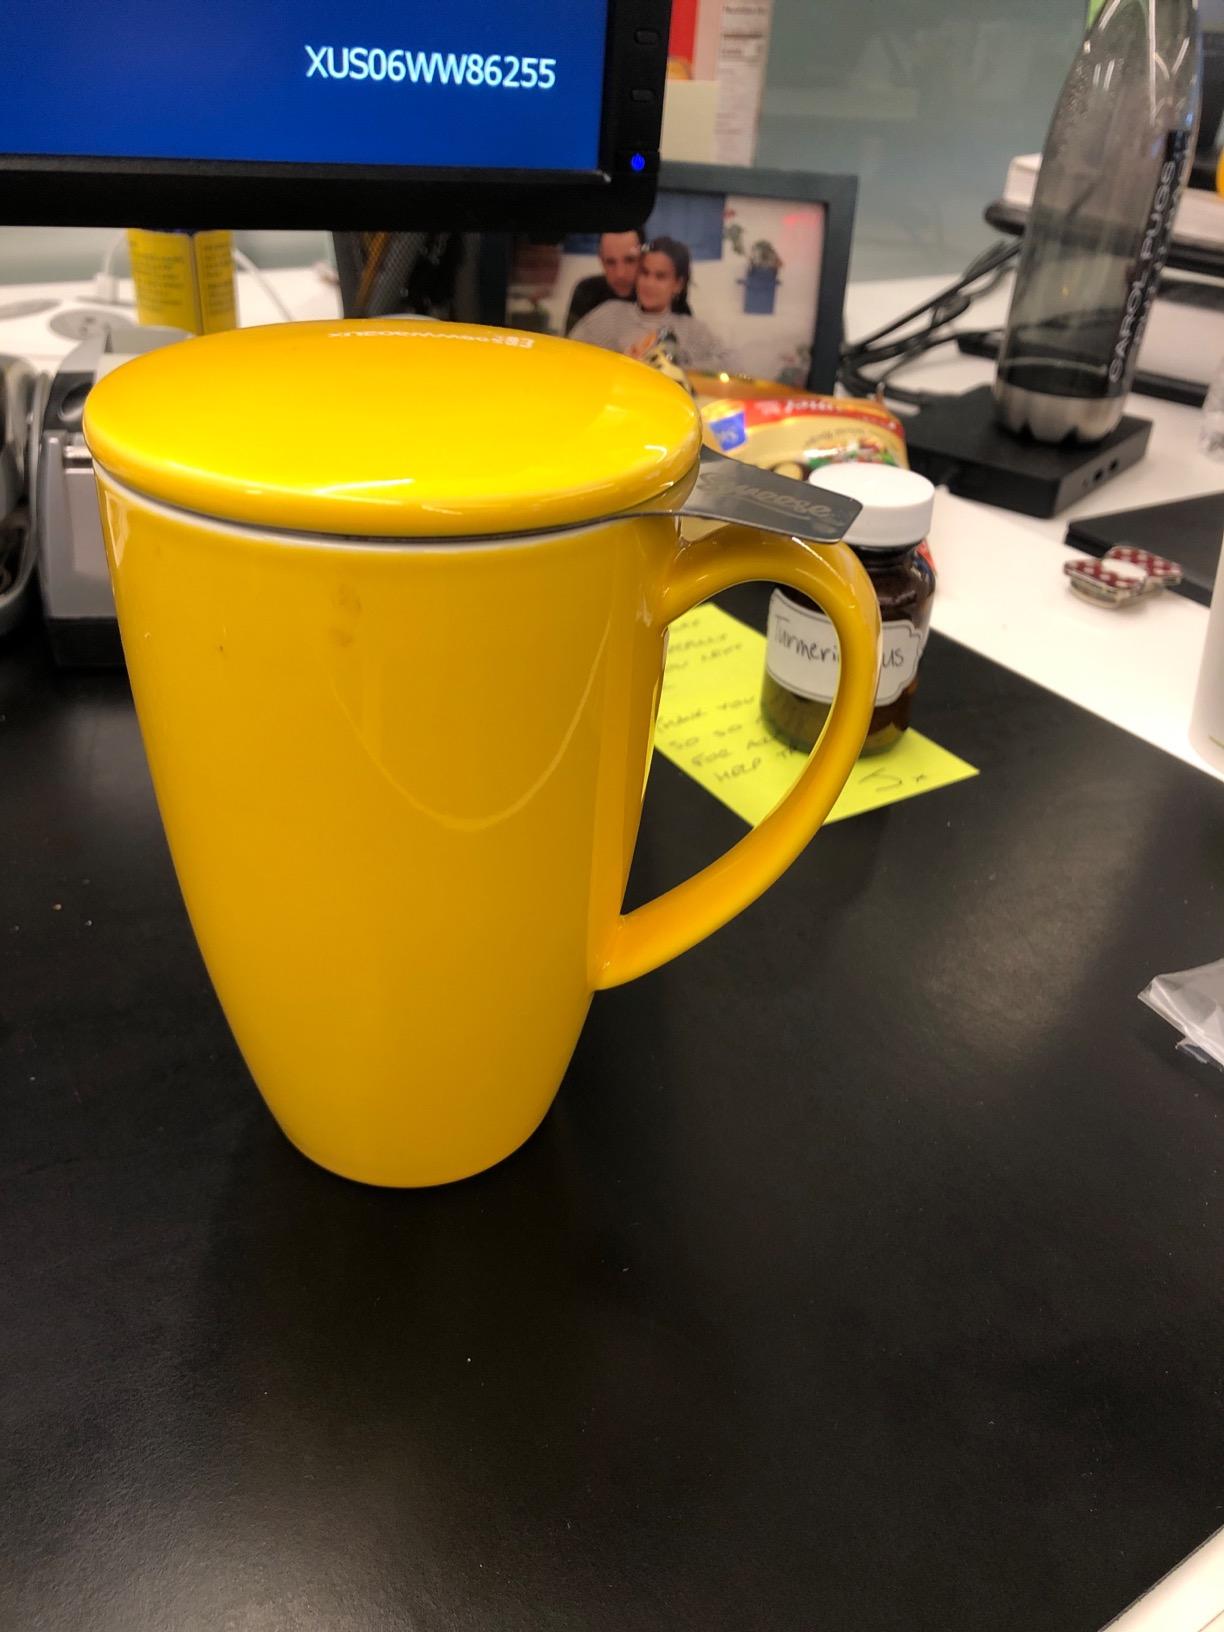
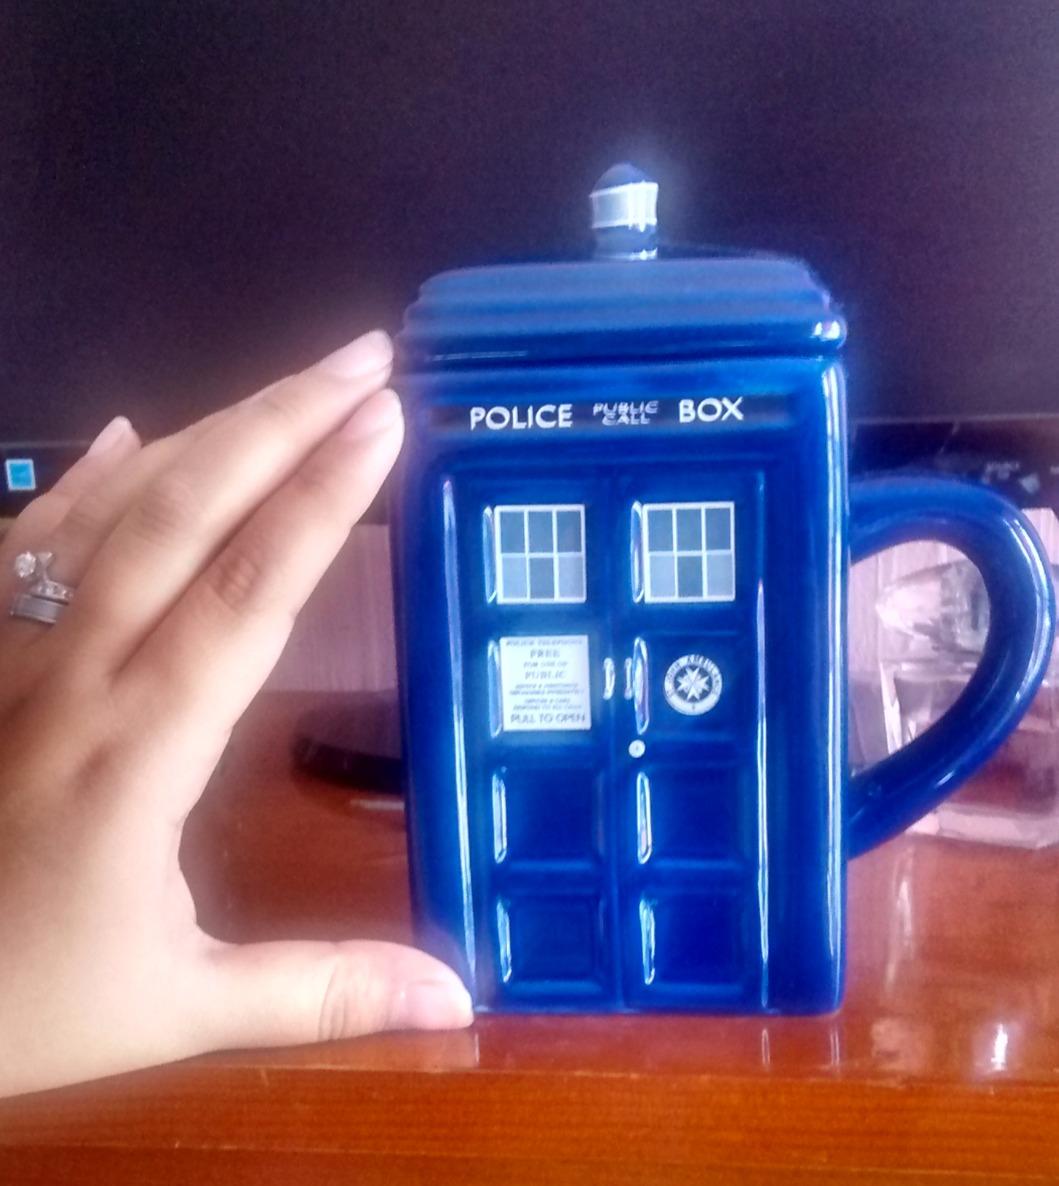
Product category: items_mug
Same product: no